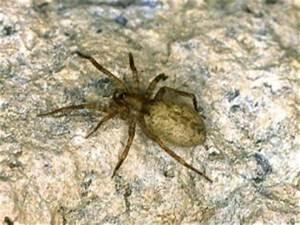
spider